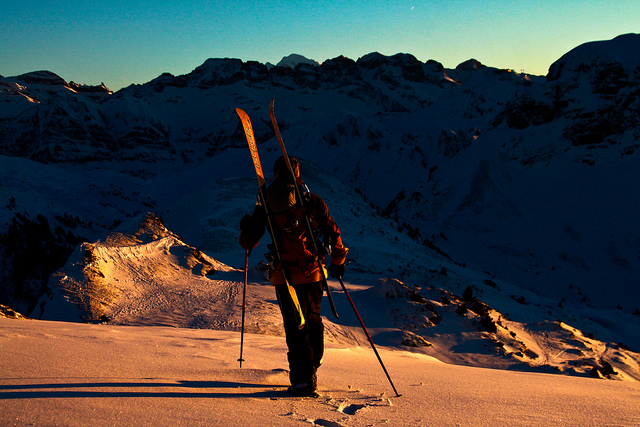
user: Given an image and a question. Answer the question in a short answer. Question: How long did it take to climb this mountain? Short Answer:
assistant: 6 hours